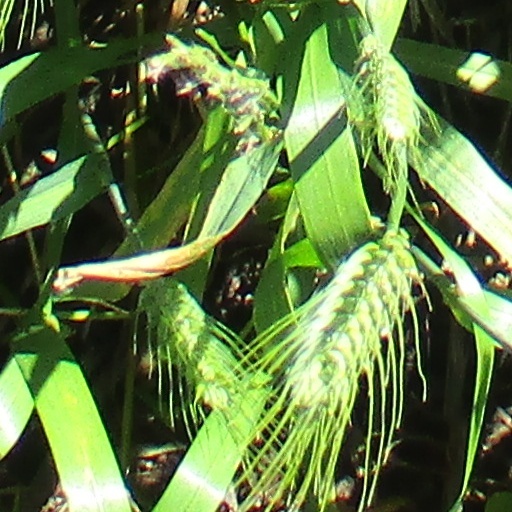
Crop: wheat